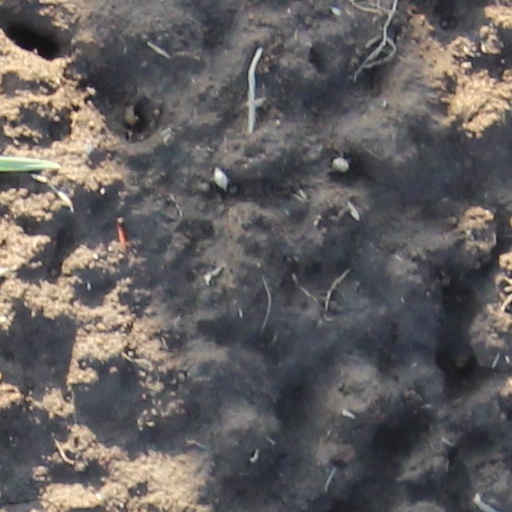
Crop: wheat